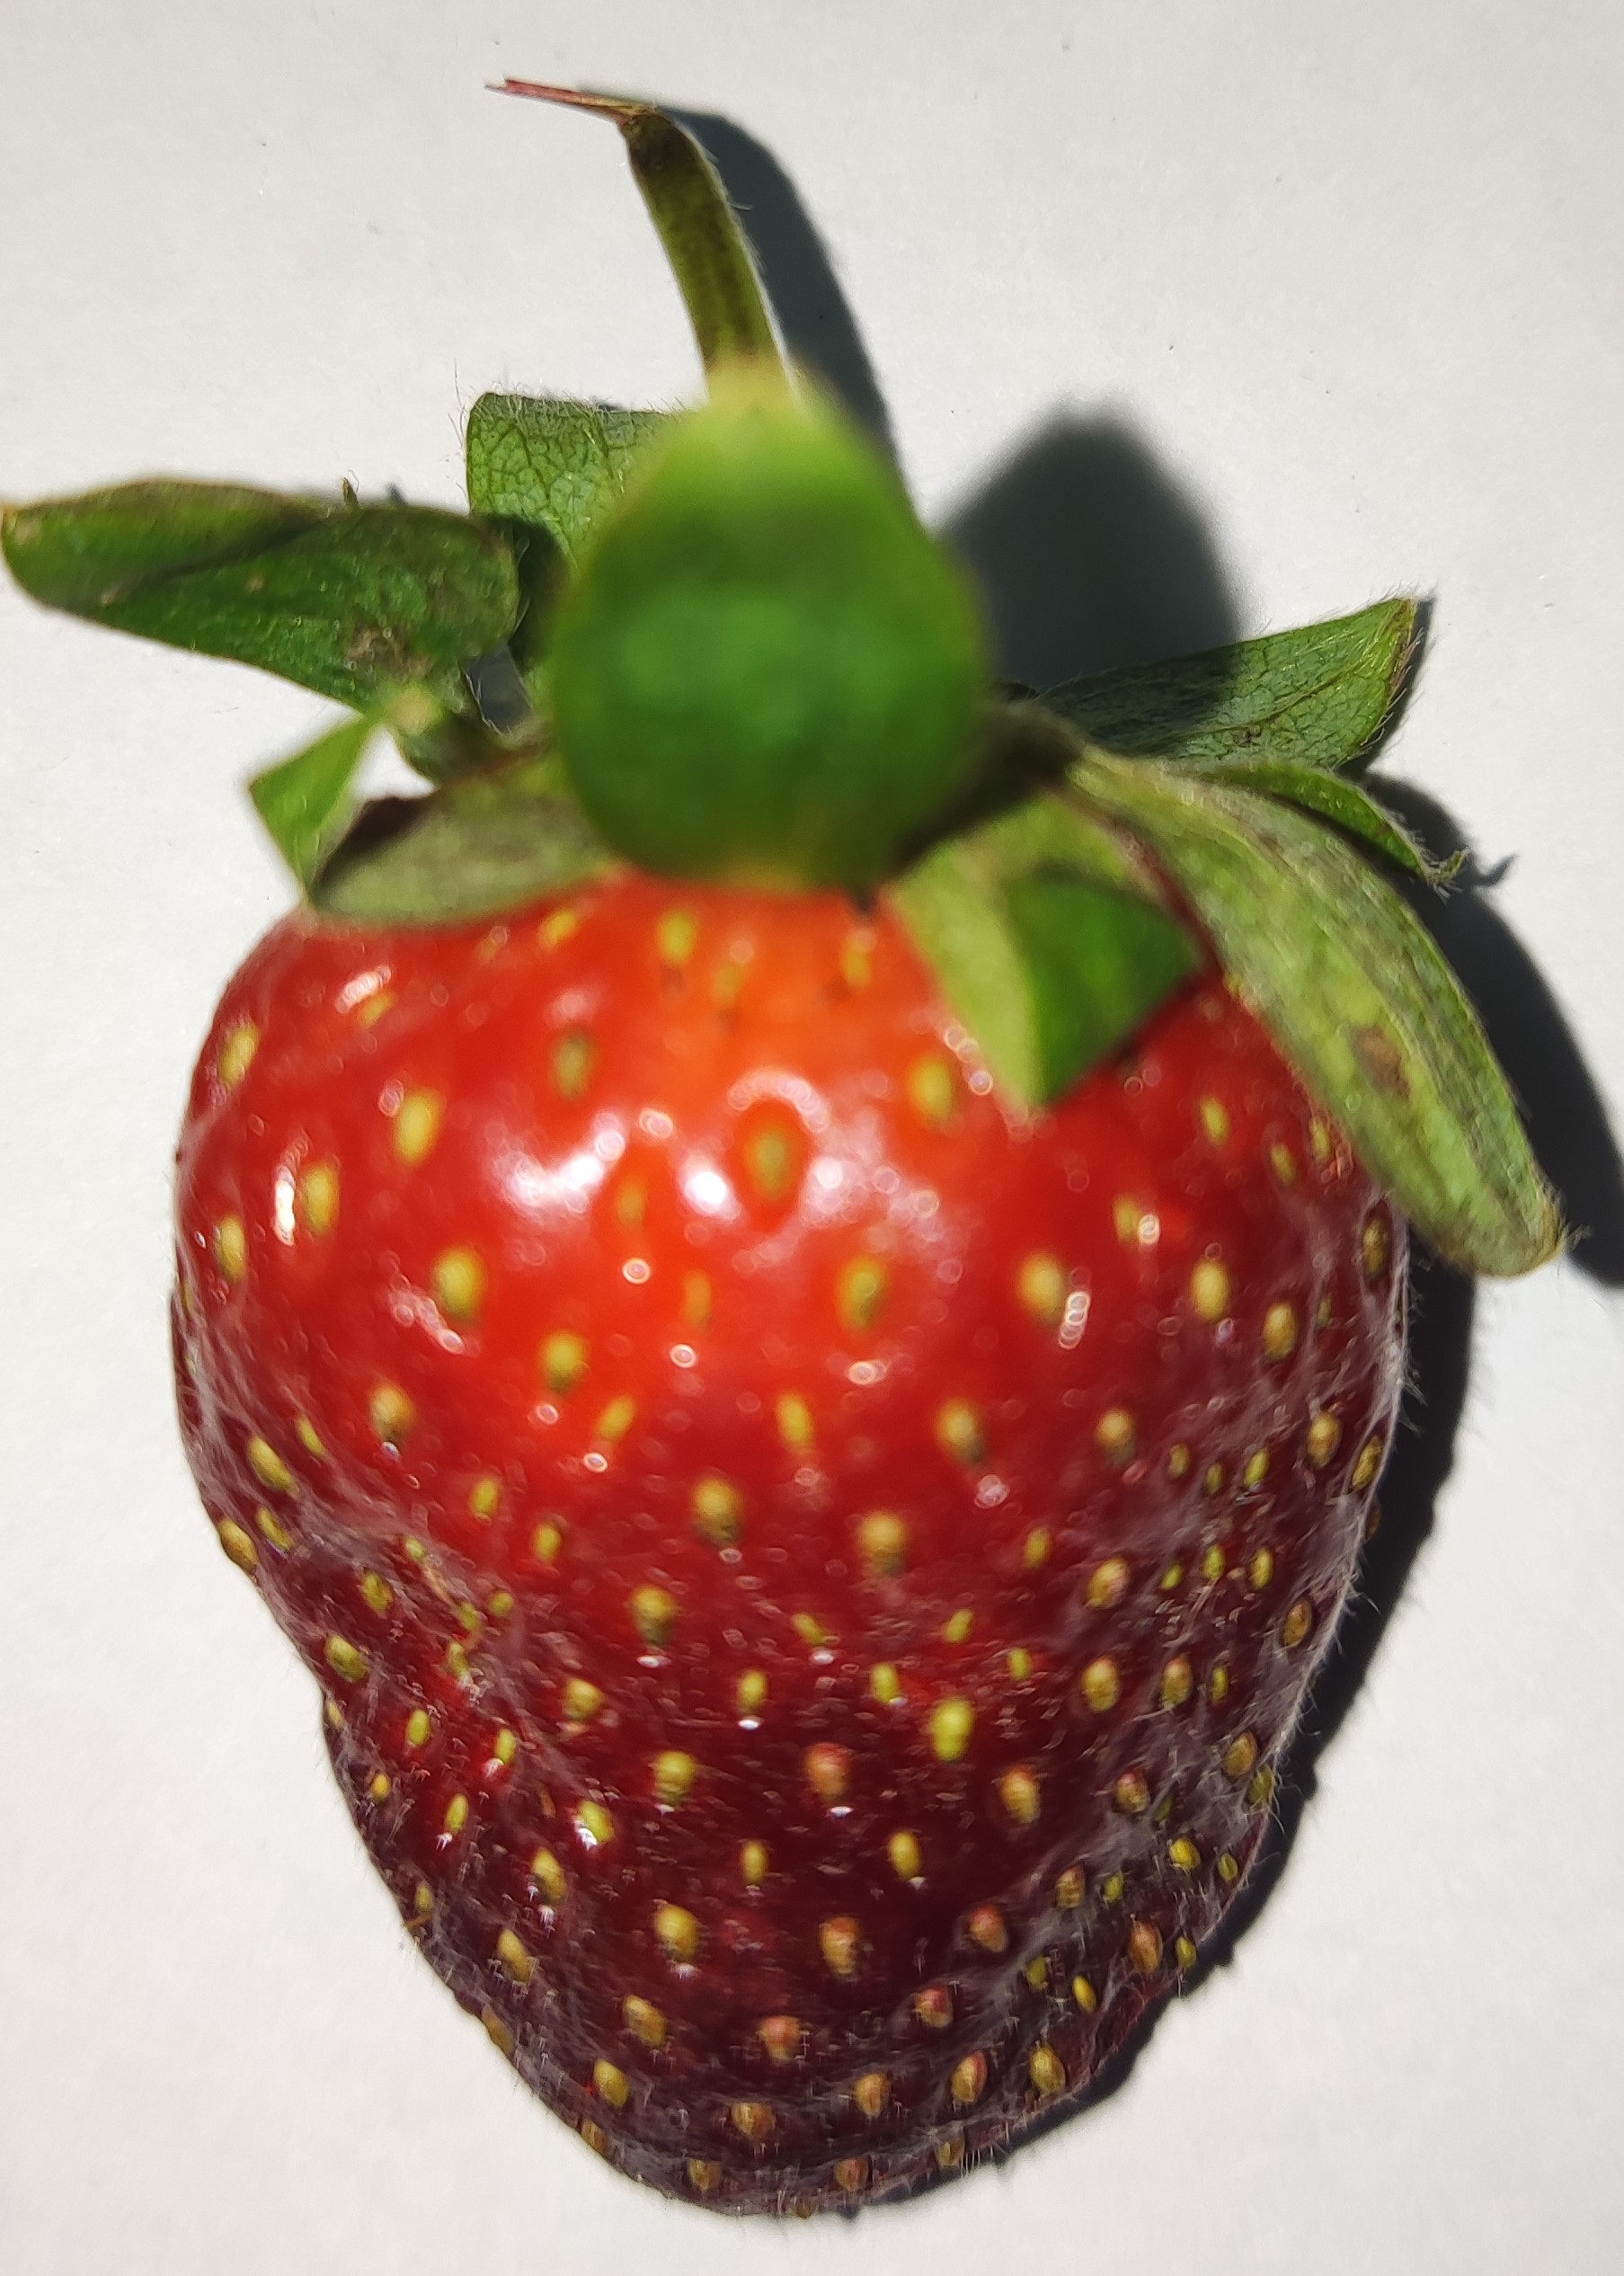
Fruit: strawberry
Condition: fresh